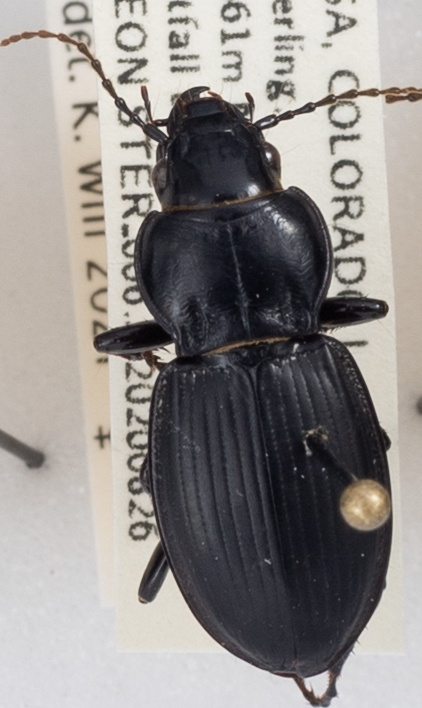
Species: Cyclotrachelus torvus
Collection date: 2020-08-26
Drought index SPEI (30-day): -1.852
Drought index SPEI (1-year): -1.45
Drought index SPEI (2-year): -1.01